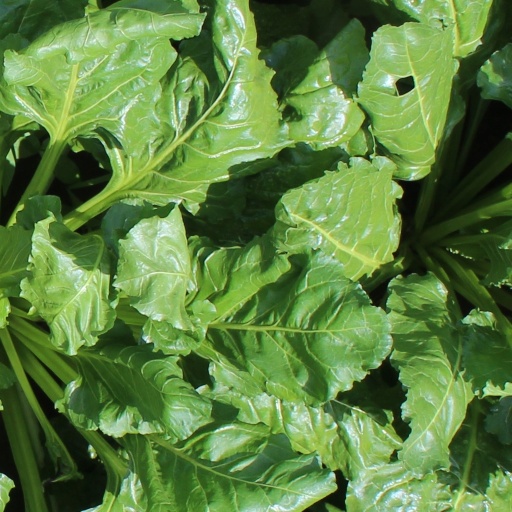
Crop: sugar beet